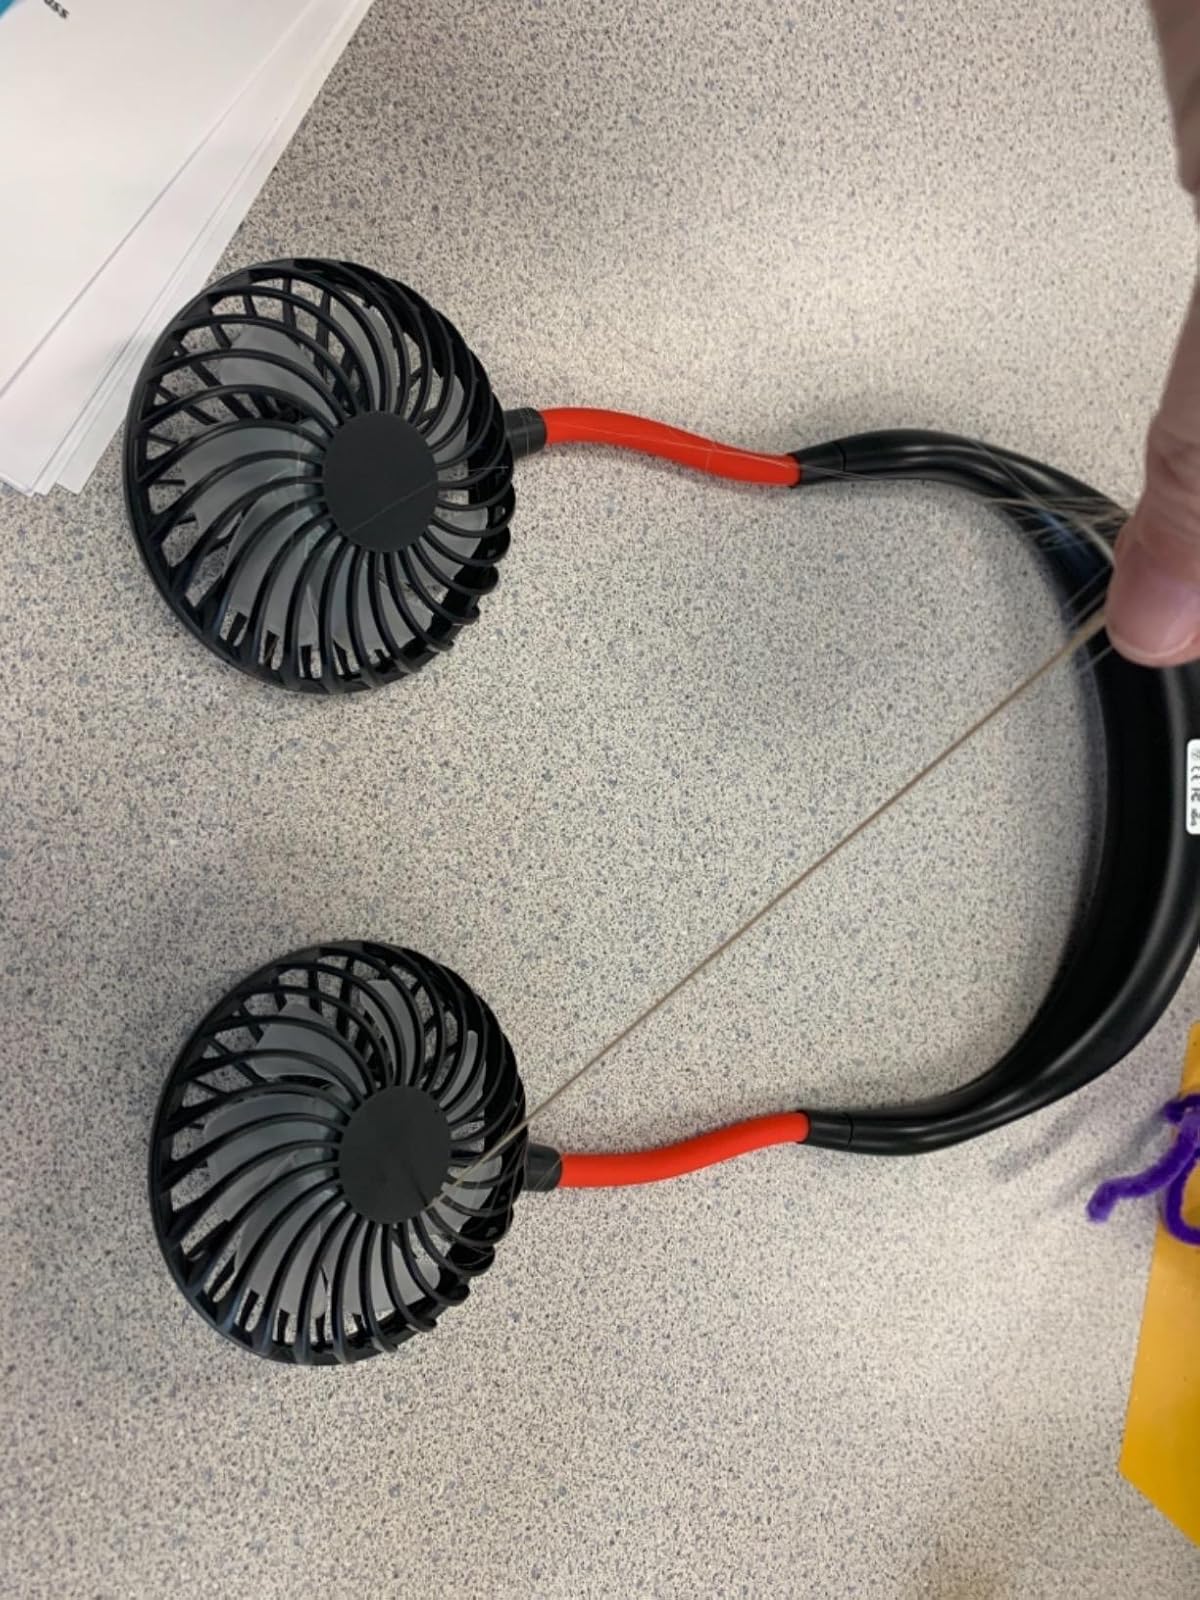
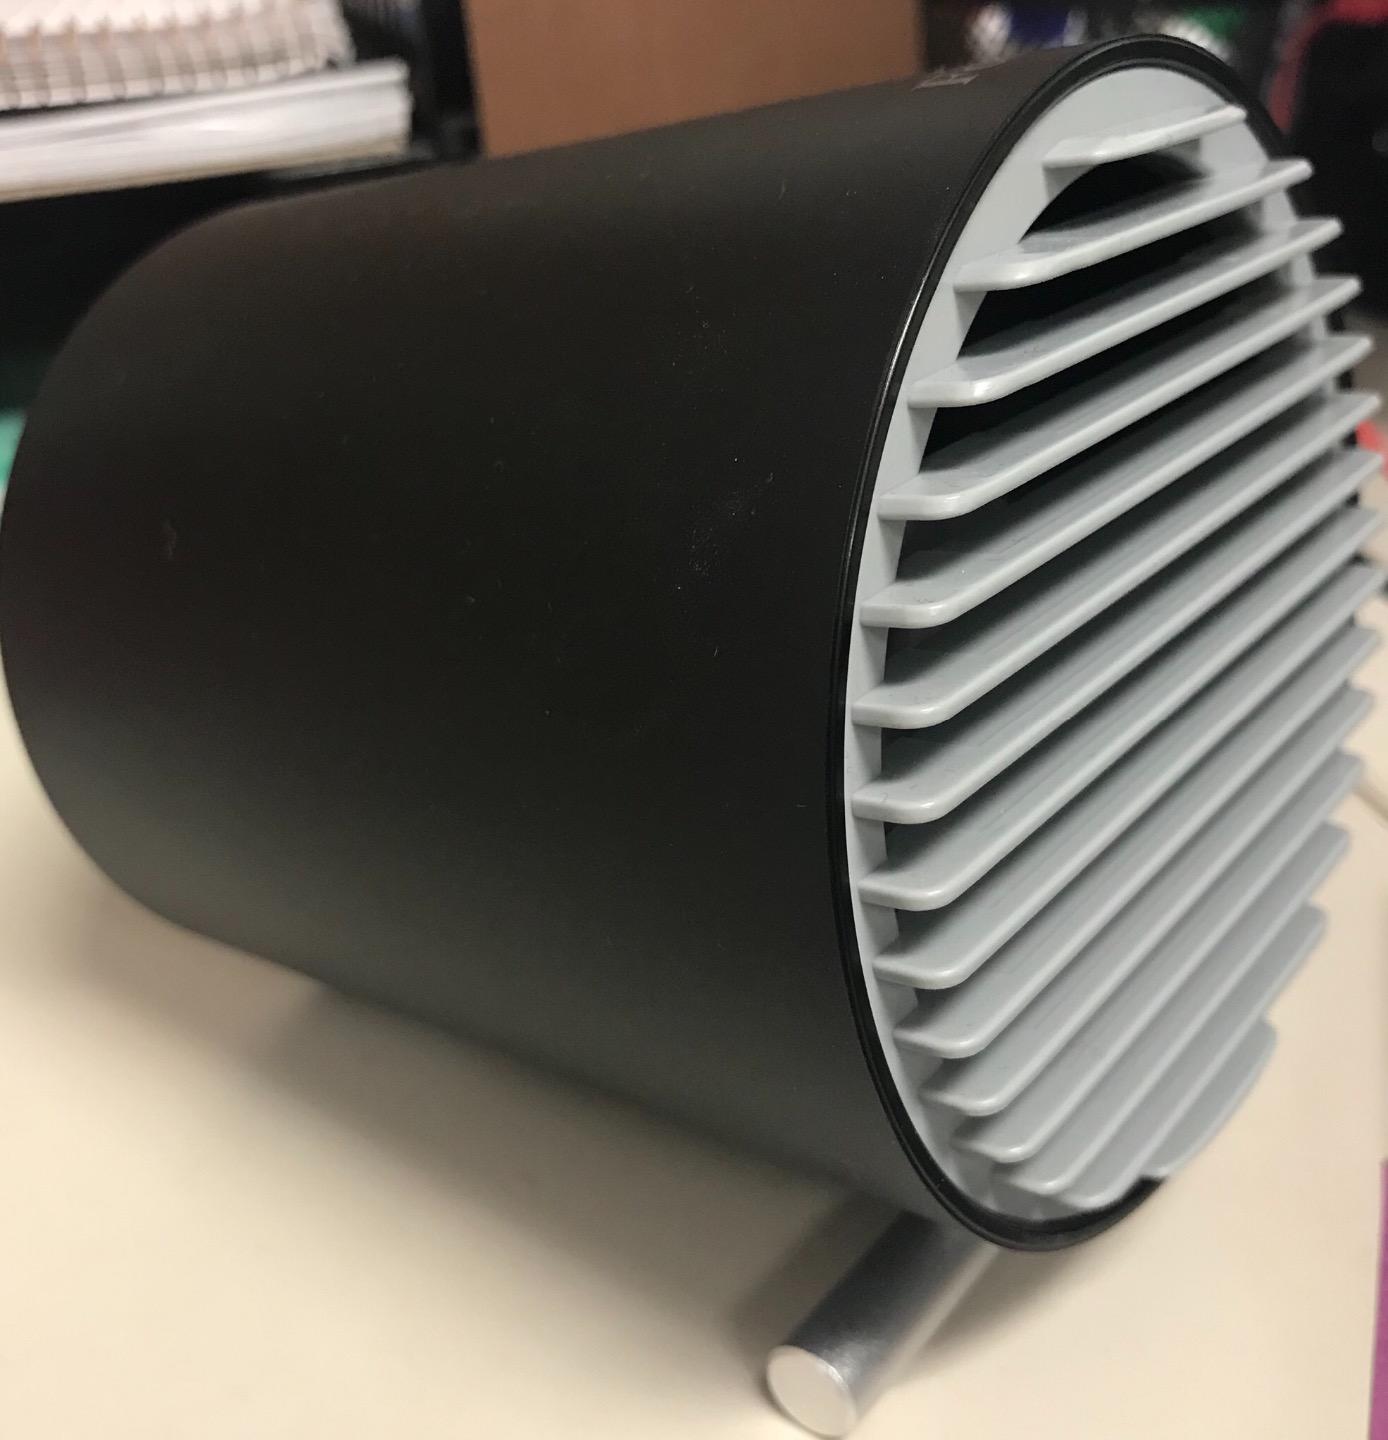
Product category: fan
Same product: no